Tapestry

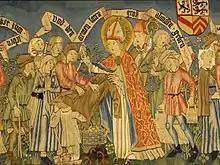
"St Adelphus gives clothes to the poor", part of the tapestry of the "Life and Miracles of St Adelphus", c. 1510 (Église Saint-Pierre-et-Saint-Paul, Neuwiller-lès-Saverne)

The Chinese "kesi" is a tapestry weave, normally using silk on a small scale compared to European wall-hangings. Clothing for the court was one of the main uses. The density of knots is typically very high, with a gown of the best quality perhaps involving as much work as a much larger European tapestry. Initially used for small pieces, often with animal, bird and flower decoration, or dragons for imperial clothing, under the Ming dynasty it was used to copy paintings.